CSS Josiah A. Bell

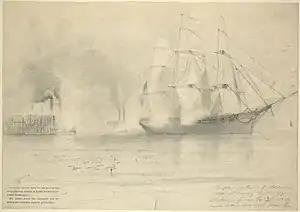
CSS "Josiah A. Bell" and CSS "Uncle Ben" captures USS "Morning Light" at Sabine Pass.

On 20 January 1863, acting as flagship for the Second Squadron, she steamed under command of Capt. C. Fowler and in company with to engage the blockading sloop-of-war USS "Morning Light" and armored schooner "Fairy," formerly "Velocity""." A lively 2-hour fight ensued in which army sharpshooters on board "Josiah A. Bell" repeatedly swept the decks of USS "Morning Light" and soon caused her to strike her colors, while "Uncle Ben" effected the schooner's unconditional surrender.